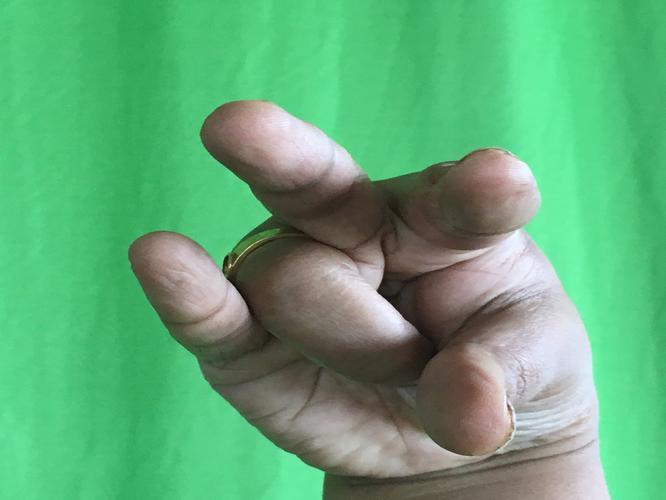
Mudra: Kangulam
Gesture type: single_hand